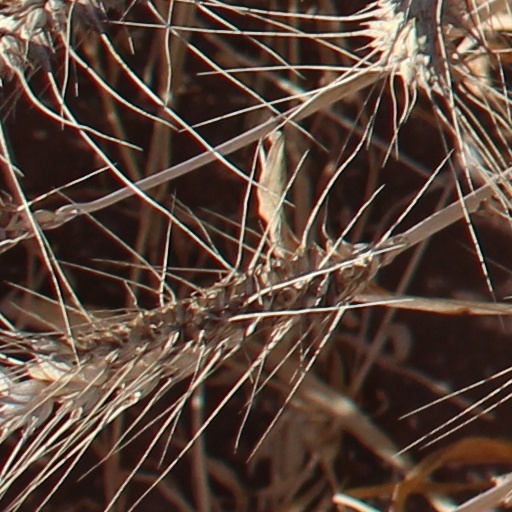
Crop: wheat